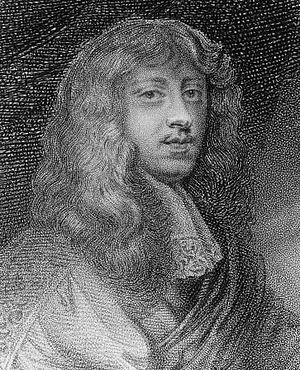
Philip Stanhope, 2ᵉ comte de Chesterfield, PC FRS, était un pair anglais.